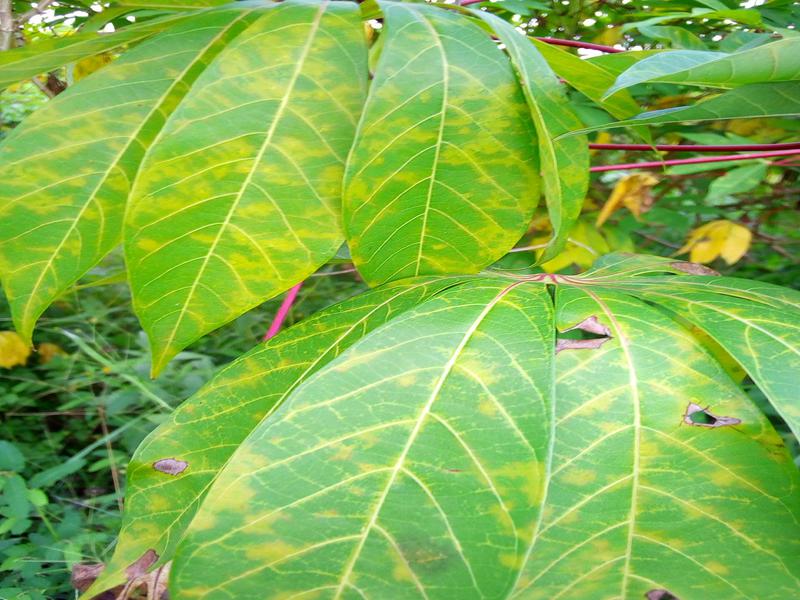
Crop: cassava
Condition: brown_streak_disease